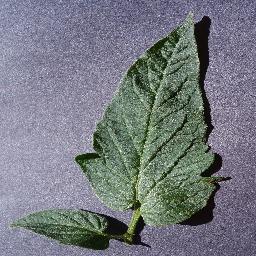
Label: Tomato___healthy